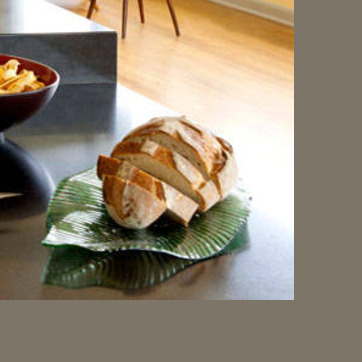
Material: food